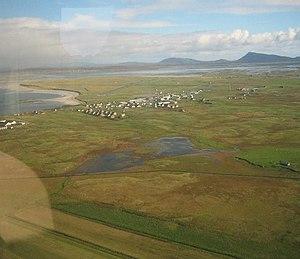
Vue aérienne de Balivanich et de l'aéroport de Benbecula avec North Uist au dernier plan, Hébrides extérieures, Écosse
Benbecula est une île du Royaume-Uni située en Écosse, dans l'archipel des Hébrides extérieures, entre les îles de North Uist et Grimsay au nord et de South Uist au sud.